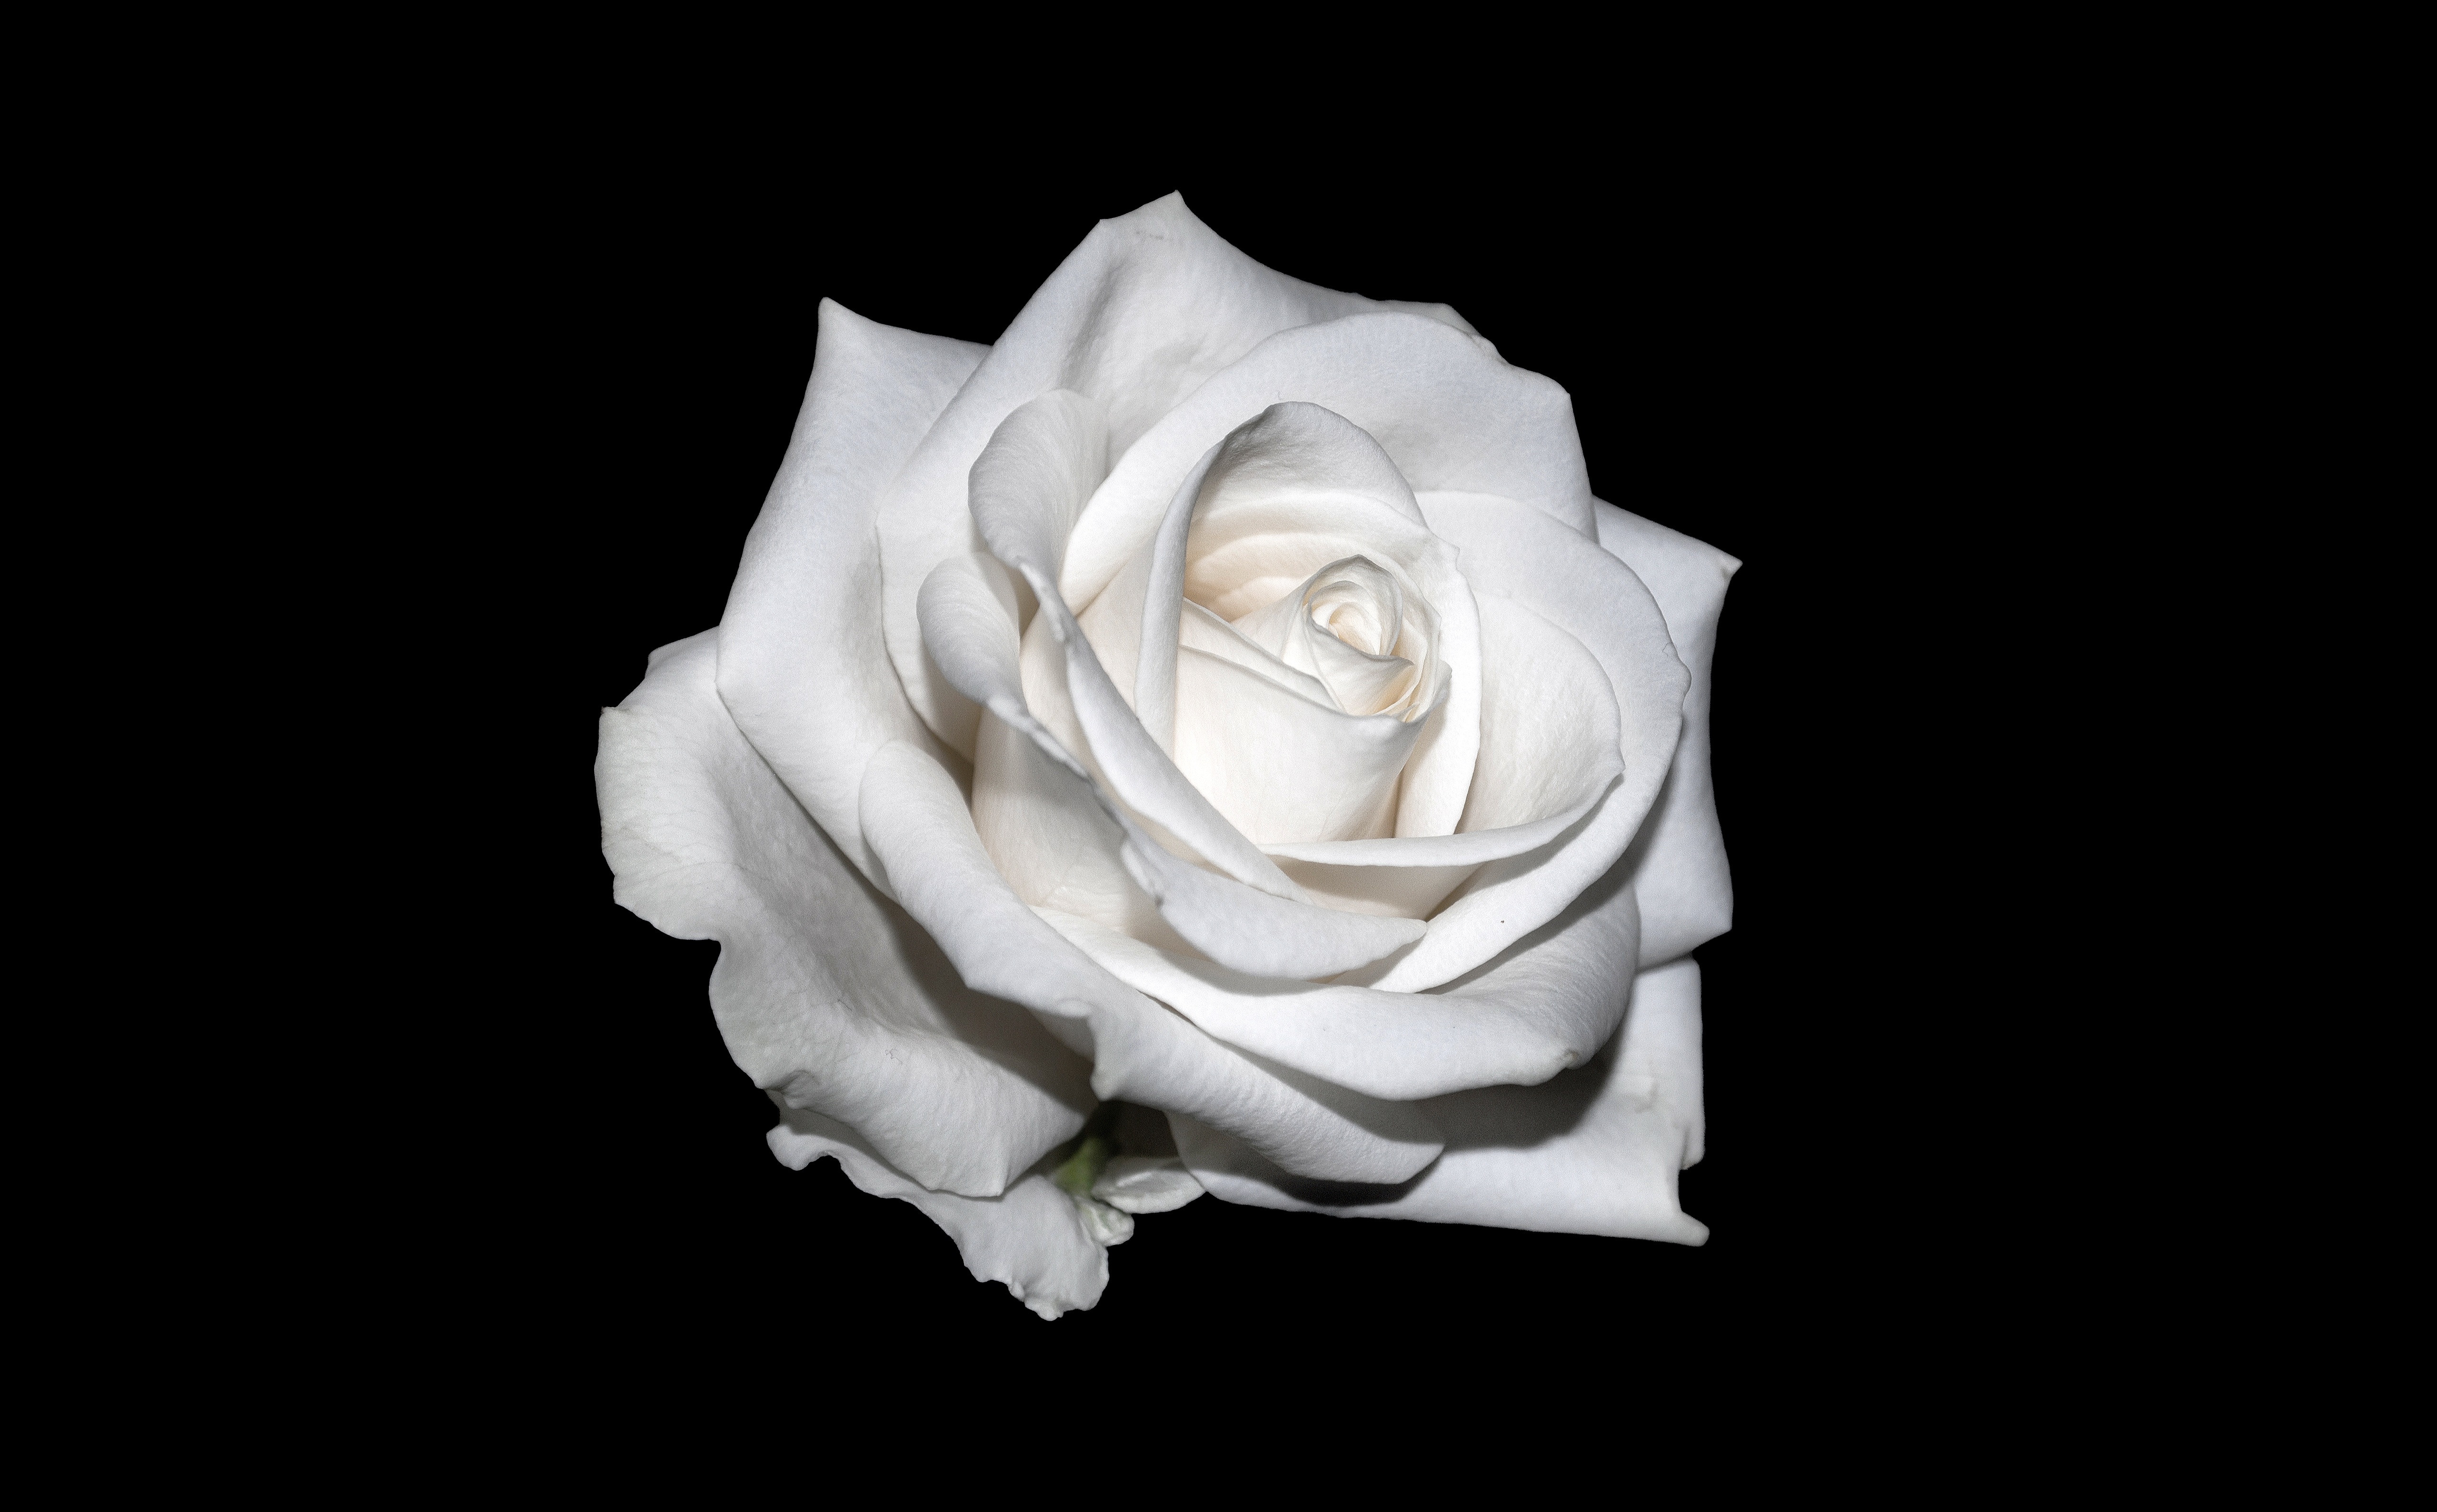
creative, black and white, plant, white, photography, flower, petal, rose, monochrome, background, white rose, flowering plant, garden roses, rose family, monochrome photography, land plant